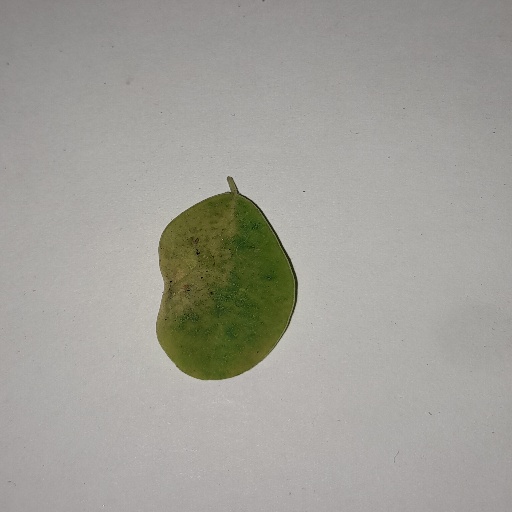
Species: Sojina
Leaf condition: Yellow Leaf